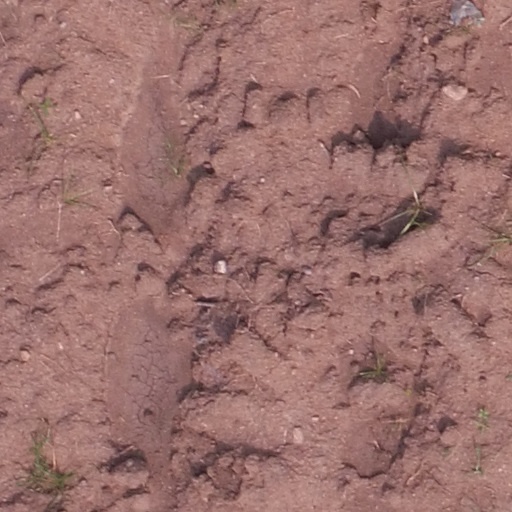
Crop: maize; corn